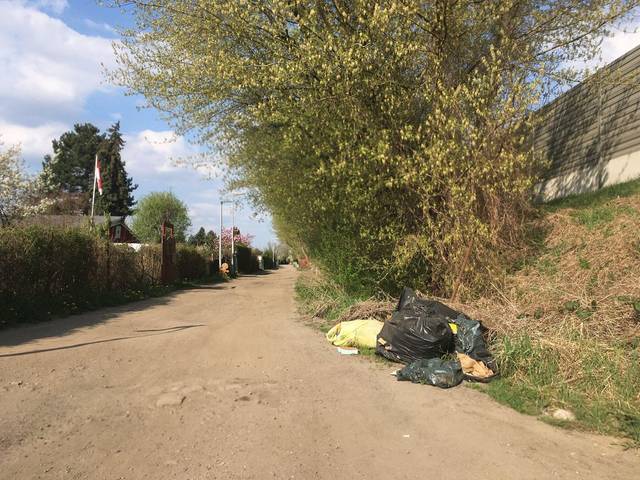
Region: Germany
Coordinates: 52.583, 13.434